New Mexico State Road 599

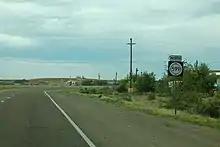
Northbound NM 599, just north of its intersection with Airport Road in unincorporated Santa Fe County, May 2017

As the highway leaves the industrial and residential area near the intersection with Airport Road, the speed limit increases to as the expressway curves to the northeast and crosses the Santa Fe River. Northeast of the river NM 599 gains a western frontage road. Continuing northeast the expressway begins a long moderate climb through rolling terrain with grasses and juniper shrubs punctuated by mostly light residential development, as the road follows (at a distance) Santa Fe's northwestern boundary, until it reaches a dumbbell interchange (Exit 6) with South Meadows Drive (CR 62). While South Meadow drive does not yet continue northwest beyond the interchange, it provides a connection with CR 62, which originally crossed NM 599, just northeast of the newer interchange. Continuing its northeasterly course, and its climb through rolling hills, the expressway reaches an intersection with Via Veteranos. (Northwest of this junction, the West Frontage Road was built to allow for this intersection to eventually be replaced by a diamond interchange.) Still further northeast along the route is the diamond interchange (unnumbered exit) with Camino La Tierra (north) and Paseo Nopal (south). The West Frontage Road ends at Camino La Tierra.